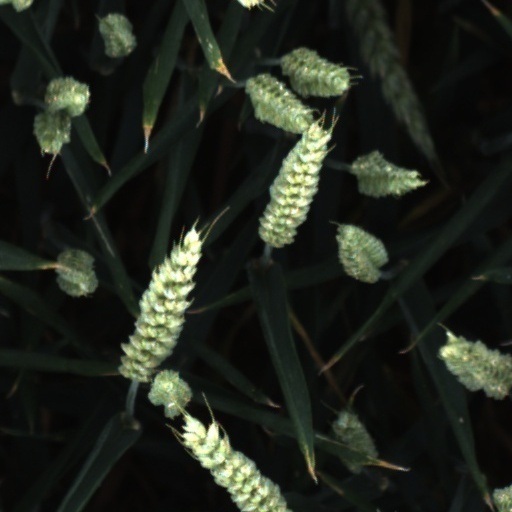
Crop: wheat